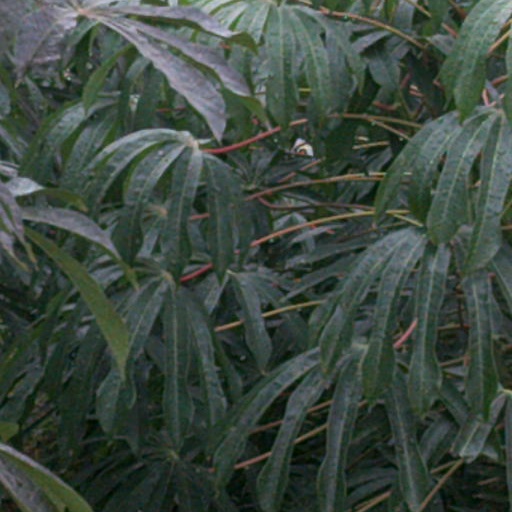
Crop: cassava